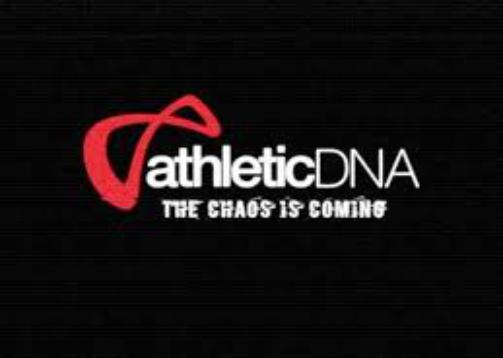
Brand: Athletic DNA
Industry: Clothes